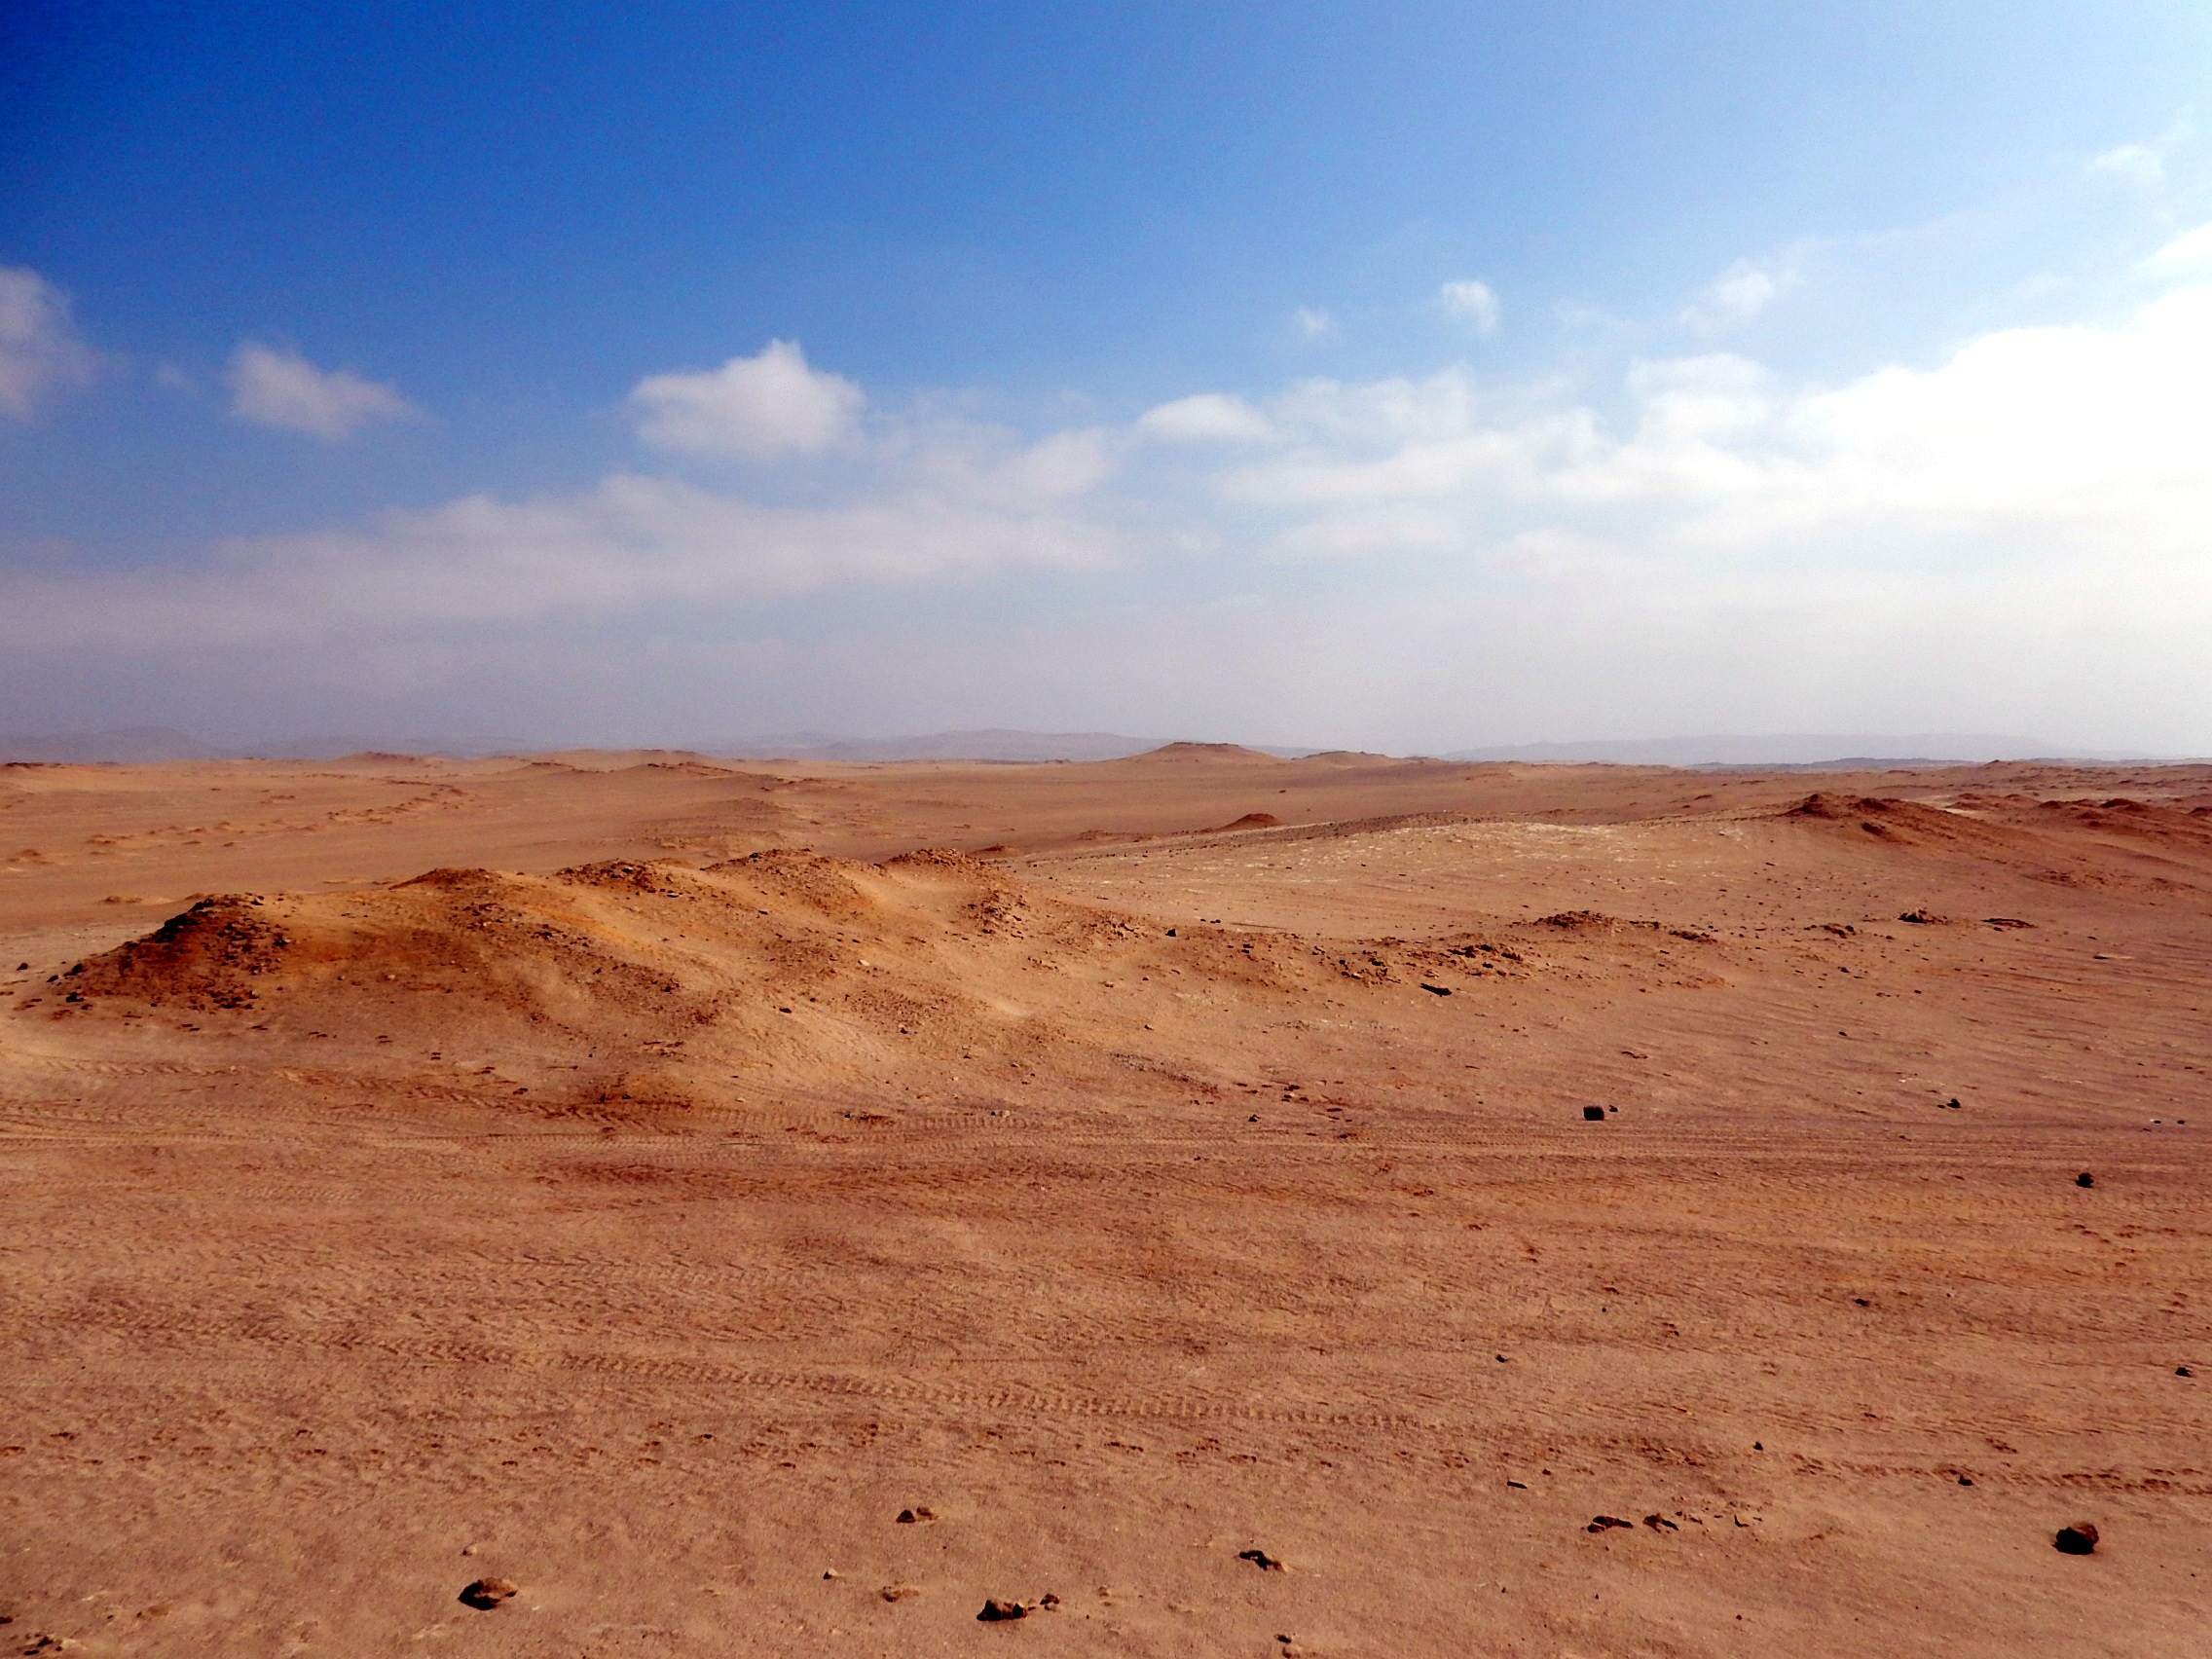
landscape, sand, horizon, field, prairie, desert, country, dry, soil, heat, plain, peru, grassland, badlands, plateau, day, habitat, ecosystem, sahara, wadi, steppe, landform, erg, no people, wheel sand, natural environment, geographical feature, aeolian landform